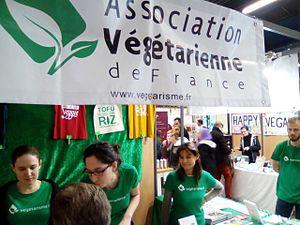
Salon Vivre autrement
Le végétarisme est une pratique alimentaire qui exclut la consommation de chair animale. Sa définition la plus large correspond à l'ovo-lacto-végétarisme, qui consiste à consommer des végétaux, des champignons et des aliments d'origine animale. Il s'agit du végétarisme occidental traditionnel dont les pratiquants étaient appelés « pythagoréens / pythagoriciens » jusqu'en 1847. Le végétarisme indien, basé sur l'ahimsa, autorise la consommation de produits laitiers mais exclut les œufs.